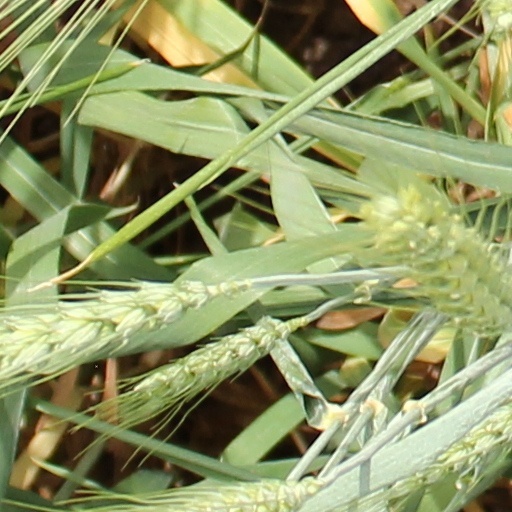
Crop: wheat